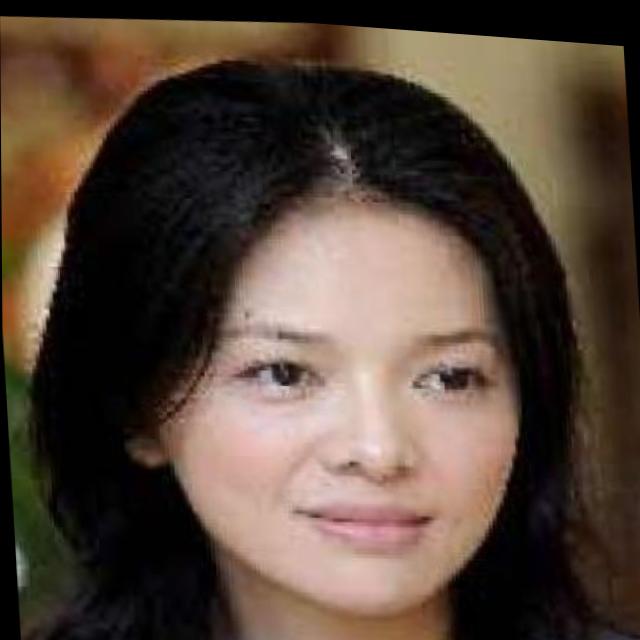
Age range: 21-44